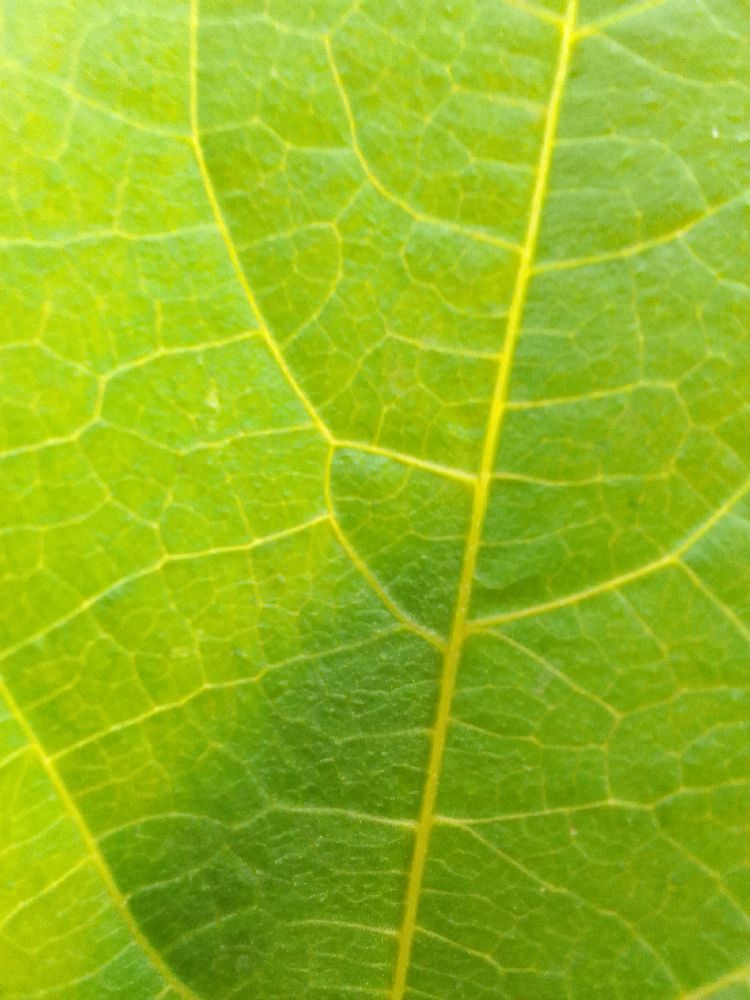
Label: healthy